Henry Hobart (producer)

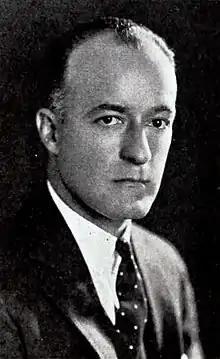
From a 1922 film magazine

Henry Hobart (March 22, 1888 – 1951) was an American film producer during the late silent and early sound eras in the motion picture era. Initially, he was president of Distinctive Productions, but later formed his own independent production company, Henry Hobart Productions. All three of the silent films he produced for his company were distributed by First National Pictures. In 1928, Hobart would go to work for First National, and then would move over to the newly formed RKO Radio Pictures after the advent of talking pictures in 1929.